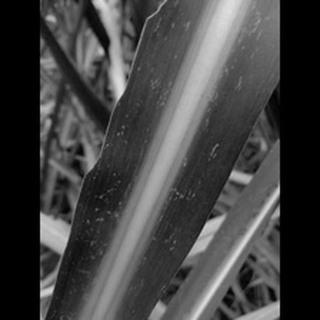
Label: sugarcane_mosaic